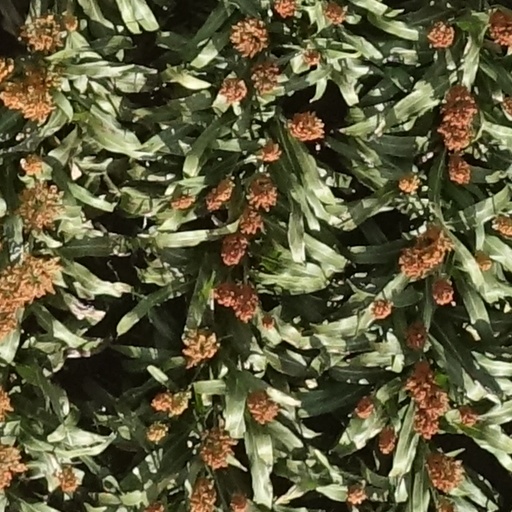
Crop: sorghum